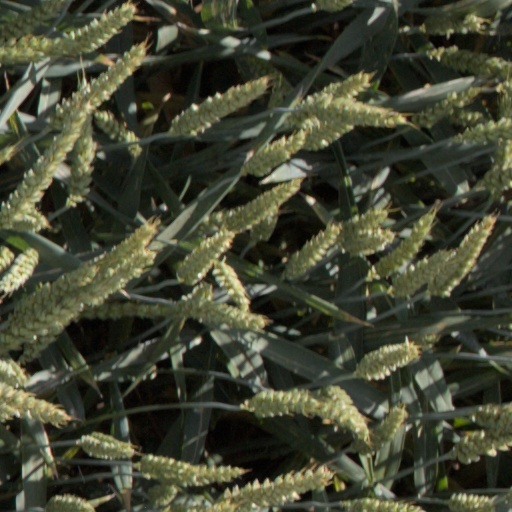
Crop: wheat